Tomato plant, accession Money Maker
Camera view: horizontal (90 deg, fisheye); turntable rotation: 0 degrees
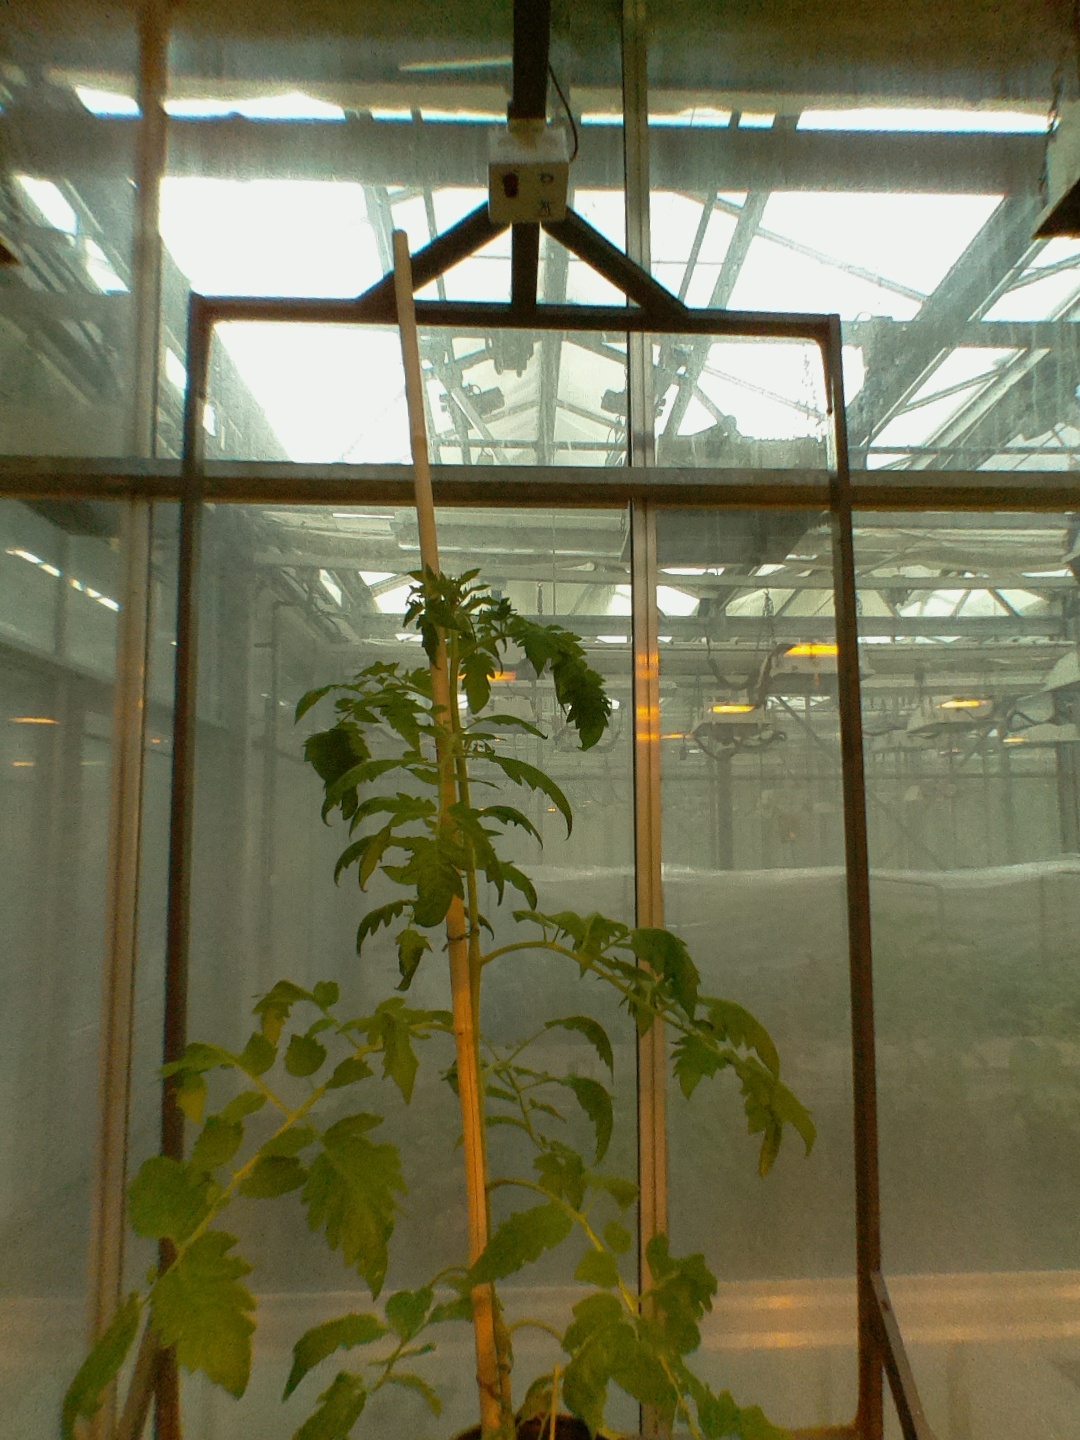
BBCH growth stage 61: 10%-20% of flowers open